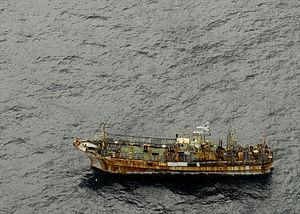
Un vaisseau fantôme est un navire maudit qui, selon une légende, est condamné à errer sur les océans, conduit par un équipage de squelettes et de fantômes, tel le légendaire Hollandais volant. Il peut aussi s'agir de l'apparition spectrale d'un navire disparu ou naufragé dans des circonstances particulièrement tragiques.